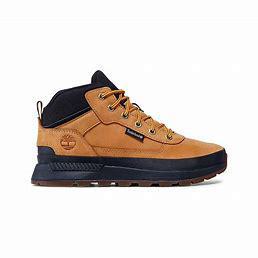
Brand: Timberland
Model: Field